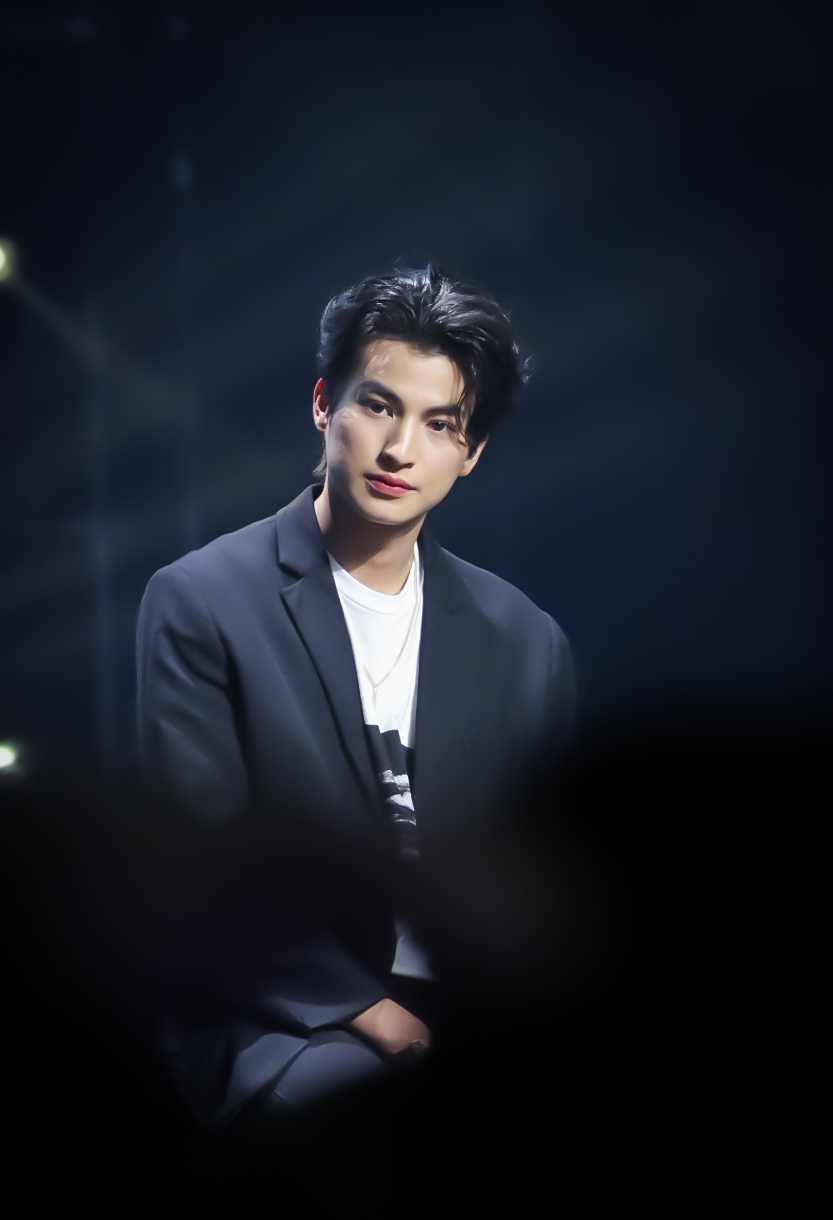
คณาวุฒิ ไตรพิพัฒนพงษ์

| name = คณาวุฒิ ไตรพิพัฒนพงษ์
| image = คณาวุฒิ กลัฟ Project.jpg
| other_names = กัฟ, กลัฟ
| birth_name = ณัฐรินทร์ ไตรพิพัฒนพงษ์
| birth_date = ​
| birth_place = กรุงเทพมหานคร ประเทศไทย
| module2 = Infobox YouTube personality|embed=yes
| channels = gulfkanawut
| years_active = พ.ศ. 2562–ปัจจุบัน
| subscribers = 2.19 แสน
| years_active = พ.ศ. 2558–ปัจจุบัน
| agent = ช่อง 3 เอชดี|ช่อง 3 (2564–ปัจจุบัน)
| education = มหาวิทยาลัยเทคโนโลยีพระจอมเกล้าธนบุรี
คณาวุฒิ ไตรพิพัฒนพงษ์ (เกิด 4 ธันวาคม พ.ศ. 2540)​ ชื่อเล่น กลัฟ เป็นนักแสดง นายแบบ และนักร้องชาวไทย สังกัดช่อง 3 เอชดี|สถานีวิทยุโทรทัศน์ไทยทีวีสีช่อง 3 มีผลงานสร้างชื่อจากการรับบท "ไทป์"​ จากซีรีส์เรื่อง "เกลียดนักมาเป็นที่รักกันซะดี ๆ"​
== ประวัติ ==
คณาวุฒิ ไตรพิพัฒนพงษ์เดิมมีชื่อว่า​ "ณัฐรินทร์ ไตรพิพัฒนพงษ์" เกิดเมื่อวันที่ 4 ธันวาคม พ.ศ. 2540 ณ โรงพยาบาลจุฬาลงกรณ์ เขา​เป็นบุตรชายคนเล็กของครอบครัว มีพี่สาว 1 คน เขามีชื่อเล่นเดิมว่า "กัฟ" ที่มาจากชื่อบริษัทบิดา โดยการนำเอาตัวอักษรข้างหน้า G U P มารวมกันเป็นคำว่า "กัฟ" โดยภายหลังเปลี่ยนเป็น "กลัฟ" เพื่อต้องให้ชื่อมีความหมาย โดยคำอังกฤษว่า GULF แปลว่า อ่าว​ สำเร็จการศึกษาระดับประถมศึกษาจาก โรงเรียนบูรณะศึกษา ระดับชั้นมัธยมศึกษาจาก โรงเรียนสวนกุหลาบวิทยาลัย และสำเร็จการศึกษาระดับปริญญาตรีที่ คณะครุศาสตร์อุตสาหกรรมและเทคโนโลยี มหาวิทยาลัยเทคโนโลยีพระจอมเกล้าธนบุรี|คณะครุศาสตร์อุตสาหกรรมและเทคโนโลยี ภาควิชาเทคโนโลยีและสื่อสารการศึกษา มหาวิทยาลัยเทคโนโลยีพระจอมเกล้าธนบุรี​ ซึ่งเข้ารับพระราชทานปริญญาบัตร ในวันที่ 12 พฤศจิกายน 2563 ณ ไบเทค บางนา โดยมีแฟนคลับมาร่วมแสดงความยินดีกว่า 4,000 คน​
== วงการบันเทิง ​==
คณาวุฒิถูกแมวมองจาก Bermb Family ภายหลังจัดตั้งเป็นบริษัท TB Entertainment​ มาชวนให้ทำงานในวงการ เขาปรากฏตัวครั้งแรกในฐานะนายแบบโฆษณาของ เคเอฟซี|KFC​ ในปี 2558 อาชีพการแสดงของกลัฟก็ได้เริ่มขึ้น เมื่อเขาได้รับบทเป็น "ทรงกลด (ที)​" (วัยหนุ่ม)​ ในละครเลือดมังกร ตอน "เลือดมังกร|สิงห์" ของช่อง 3​
ต้นปี 2562 มีการประกาศว่าคณาวุฒิ จะแสดงเป็น "ไทป์" หนึ่งในตัวละครหลักของ เกลียดนักมาเป็นที่รักกันซะดี ๆ|TharnType The Series ซึ่งซีรีส์เรื่องนี้เป็นการดัดแปลงจากนวนิยายที่มีชื่อเรื่องเดียวกันโดยนักเขียนที่ใช้นามปากกาว่า MAME ออกอากาศทางช่องวัน 31
ต้นปี 2563 คณาวุฒิได้ปรากฏตัวในรายการโทรทัศน์​ รายการเกี่ยวกับการอัปเดตข่าวสารกีฬาทางช่อง 9 เอ็มคอต เอชดี​ ซึ่งเป็นส่วนหนึ่งของโครงการฝึกงาน ออกอากาศเมื่อวันที่ 27 มกราคม จนถึงวันที่ 2 มีนาคม ตอนที่ 58-67 การปรากฏตัวของคณาวุฒิถูกตัดสั้นลงเพราะรายการต้องหยุดออกอากาศเนื่องจากการระบาดของCOVID-19​ และในปีเดียวกันนี้กลัฟได้จัดคอนเสิร์ตครั้งแรกภายใต้ชื่องาน FIRST FAN CONCERT A THOUSAND STORIES OF GULF’S HAPPINESS Be My Wonderful Emoji.​ ในวันอาทิตย์ที่ 6 ธันวาคม ณ ธันเดอร์โดม เมืองทองธานี​ โดยมีทั้งแฟนไทยและแฟนอินเตอร์ของนักแสดงหนุ่มกลัฟที่มางานร่วมกว่า 2,500 ชีวิต​ ซึ่งบัตรคอนเสิร์ตขายหมดภายใน 2 นาที​
ต้นปี 2564 “กลัฟ-คณาวุฒิ ไตรพิพัฒนพงษ์” ได้เปิดตัวในฐานะนักแสดงใหม่ของช่อง 3 หลังจากที่เคยมีผลงานการแสดงเรื่องแรกในละครเลือดมังกร ตอน "เลือดมังกร|สิงห์"​ในบท "ทรงกลด (ที)​" (วัยหนุ่ม) โดยวันที่เยือนช่อง 3 อย่างเป็นทางการในฐานะนักแสดงในสังกัด ซึ่งภายในวันดังกล่าวบรรยากาศเต็มไปด้วยความชื่นมื่น มีแฟนคลับกว่า 300 ชีวิตมารอต้อนรับ ณ บริเวณลานตึกมาลีนนท์ โดยแฮชแท็กพุ่งขึ้นอันดับ 1 เทรนด์ทวิตเตอร์​ไทย มีการกล่าวถึงกว่าล้านข้อความ​ โดยผลงานแรก คือ โปรเจกต์ CH3Plus The Moment: GULF The Next Stage Livestream Concert ซึ่ง “Gulf The Next Stage”​ เป็นคอนเสิร์ตออนไลน์บน CH3 Plus Premium ครั้งแรก มีการรับชมพร้อมกันกว่า 7,000 คน จาก 75 ประเทศทั่วโลก​
ต้นปี 2565 คณาวุฒิ​ได้เปิดตัวในฐานะหนึ่งในนักแสดงโปรเจกต์ละครชุดซีรีส์​ของทางช่อง 3​​ ชื่อเรื่องว่า ดวงใจเทวพรหม​​ ซึ่งเป็นภาคต่อของ สุภาพบุรุษจุฑาเทพ​ โดยเขารับบทเป็น หม่อมหลวงภูธเนศ จุฑา​เทพ (คุณภู)​ ลูกชายของหม่อมราชวงศ์รัชชานนท์ จุฑาเทพ (คุณชายเล็ก)​ กับเจ้าสร้อยฟ้า พูคำวงศ์ (สร้อย)​ โดยโปรเจกต์​ละครที่เขาได้รับบทบาทนั้น จะออกอากาศเป็นเรื่องแรกในบรรดาละครทั้ง 5 เรื่อง คือเรื่อง ดวงใจเทวพรหม (ละครโทรทัศน์)|ลออจันทร์​ ภาคต่อของ คุณชายรัชชานนท์​​ ปลายปี 2565 ภาพยนตร์​เรื่องแรกของ คณาวุฒิ​กับทางช่อง 3​ ก็ได้ฉายทางบนจอเงินให้เหล่าแฟนคลับและคนทั่วไป​ได้รับชม โดยภาพยนตร์​มีชื่อเรื่องว่า "บัวผันฟันยับ" ในวันเปิดตัวภาพยนตร์​ได้รับความสนใจอย่างล้นหลามทำให้แฮชแท็กพุ่งติดเทรนด์​ทวิตเตอร์​ และหนัง​สามารถกวาดรายได้ไปกว่า 100 ล้านทั่วประเทศ​​ ถือได้ว่าเป็นภาพยนตร์ไทยเรื่องที่ 2 ของปี 2565​ ที่ทำรายได้ทะลุร้อยล้าน และในเวลาเดียวกัน ละครเรื่องแรกของ คณาวุฒิ​กับทางช่อง 3​ ก็ได้ออกอากาศ​ มีชื่อเรื่องว่า ":zh:你是我的化妝師|มัดหัวใจยัยซุปตาร์​"​ ซึ่งวันที่ออกอากาศละครตอนแรกได้กระแสตอบรับอย่างล้นหลาม​จนทำให้แฮชแท็กพุ่งติดเทรนด์​ทวิตเตอร์​อันดับ 2 ของโลก​
ต้นปี 2566 คณาวุฒิ​ได้เดินทางไปร่วมชมโชว์แฟชั่นวีคที่มิลาน​ ประเทศอิตาลี​ กับแบรนด์​ Onitsuka Tiger​ หลังจากกลับมา คณาวุฒิ​ ก็ได้รับการแต่งตั้งเป็น Friend of the House​ ของแบรนด์​ลักชัวรีอย่าง GUCCI​ ซึ่งถือเป็นคนที่ 2 ของประเทศไทย​ ผู้ชายคนแรกของประเทศไทย​ที่ได้รับการแต่งตั้ง และได้ร่วมชมโชว์แฟชั่นวีคของ GUCCI​ ณ กรุงโซล​ ประเทศเกาหลีใต้​​ ในฐานะ Friend of the House ตัวแทนของประเทศไทย​ ปลายปี 2566 กลัฟ คณาวุฒิ​ ได้มีโอกาสร่วมงานเพลงกับวง บาลิสติกบอยซ์ฟรอมเอ็กไซล์ไทรบ์|BALLISTIK BOYZ from EXILE TRIBE​ วงบอยแบนด์​สัญชาติ​ญี่ปุ่น​ ภายใต้การร่วมมือของ 2 ค่ายเพลง​ยักษ์​ใหญ่​​ อย่าง LDH JAPAN และ High Cloud Entertainment ถือเป็นการร่วมงานระหว่างประเทศไทย​-ญี่ปุ่น​ และก่อนสิ้นปี 2566 กลัฟ คณาวุฒิ​ได้รับเกียรติ​ให้เข้าร่วมงาน MTV VMAJ 2023 (MTV Video Music Awards Japan 2023) ณ เมืองโยโกฮามะ​ ประเทศญี่ปุ่น​ งานประกาศ​รางวัลที่ยิ่งใหญ่ที่สุดของญี่ปุ่น​ โดยกลัฟ​ได้รับเกียรติ​ให้ร่วมเดินพรหมแดง และขึ้นแสดงโชว์​ในงานเวทีระดับโลก​
ต้นปี 2567 คณาวุฒิ​ได้เดินทางไปมิลาน​ ประเทศอิตาลีเพื่อร่วมชมโชว์แฟชั่นวีคของแบรนด์​​ GUCCI​​ ในฐานะ Friend of the House หลังจากกลับมา เขาได้ปล่อยซิงเกิ้ล​เพลงแรกในชีวิตของเขา ชื่อว่าเพลง "Congratulations (ยินดีกับเธอ)"​ ​โดยได้ ธันวา บุญสูงเนิน|THE TOYS มานั่ง​แท่นโปรดิวซ์ ต่อมาเขากลับไปมิลาน​ ประเทศอิตาลี อีกครั้งเพื่อร่วมชมโชว์แฟชั่นวีคของแบรนด์ Onitsuka Tiger​ หลังจากกลับมา คณาวุฒิ​ได้รับการแต่งตั้งจากแบรนด์​​ GUCCI ให้เป็น Brand Ambassador​ ผู้ชายคนแรกของประเทศไทย และเขายังได้เดินทางไปเมืองกัวลาลัมเปอร์​ ประเทศมาเลเซีย เพื่อไปเปิดช๊อป Pop Up Store​ ในฐานะ Brand Ambassador ของแบรนด์​ GUCCI
คณาวุฒิ ไตรพิพัฒนพงษ์ถือเป็นนักแสดงไทยคนแรกที่มีภาพขึ้นจอดิจิตอล The Panoramix @ เซ็นทรัลเวิลด์|CentralWorld จอ LED Glass Wall ทั้งแผงของศูนย์การค้าเซ็นทรัลเวิลด์​​
== งานพิธีกร ==
สมัยเป็นนักศึกษาฝึกงาน คณาวุฒิเคยฝึกงานในฐานะนักข่าวภาค​สนาม​และนักข่าวกีฬาของสถานีโทรทัศน์ช่อง 9 เอ็มคอตเอชดี​
ออนไลน์
* พ.ศ. 2562 (2019)​ : YouTube : gulfkanawut​
| class="wikitable"
! รายการ
! ออกอากาศ
! อ้างอิง
|-
| align="center" | ห้องข่าวกีฬา
| rowspan="2" align="center" |ช่อง 9 MCOT HD
|
|-
| rowspan="1" align="center" |เที่ยว...หาเรื่อง​
| align="center" |​
|-
| rowspan="1" align="center" | Wetlands For All
| rowspan="2" align="center" |YouTube : Chm Thai
| align="center" |​
|-
| rowspan="1" align="center" | Biodiversity​ is our life​
| align="center" |
|-
| rowspan="1" align="center" |One Day Trip with GULF in Thonburi
| align="center" |YouTube : อ.ส.ท.
| align="center" |​
|
== ผลงานการแสดง ==
=== ละครโทรทัศน์ ===
* ละครโทรทัศน์ทั้งหมดด้านล่างนี้ออกอากาศทางช่อง 3 เอชดี|สถานีวิทยุโทรทัศน์ไทยทีวีสีช่อง 3
=== ซีรีส์ ===
=== มินิซีรีส์ ===
=== ภาพยนตร์ ===
| class="wikitable" style = "text-align:center"
!ปี พ.ศ. !! เรื่อง !! บทบาท !! ค่าย !! อ้างอิง
|-
| rowspan="1" align="center" |2565
| align="center" |"บัวผันฟันยับ​"
| align="center" |ขาม
| align="center" |BEC ช่อง 3​ และ M PICTURE
| align="center" |​
|
=== ภาพยนตร์สั้น ===
| class="wikitable" style = "text-align:center"
!ปี พ.ศ. !! เรื่อง !! บทบาท !! ออกอากาศ !! อ้างอิง​
|-
| rowspan="2" align="center" |2564
| align="center" |"KINGKHOM โคตรพยัคฆ์หยุดแผนล้างโลก"
| align="center" |บิ๊กกลัฟ (สายลับ ฝึกหัด)
| align="center" |Youtube​ : Garena Free Fire (Thailand)
| align="center" |​​
|-
| align="center" |"ทุกวันได้ไหม"
| align="center" |ม้าม
| align="center" |Youtube​ : Genierock
| align="center" |​​
|
== ผลงานเพลง ==
=== เพลง ===
| class="wikitable" style = "text-align:center"
! ปี พ.ศ. !! เพลง !! ศิลปินที่ร่วมงาน !! หมายเหตุ !! อ้างอิง
|-
| 2563 || แฟนผมหาย (Missing Baby) || วอร์ วนรัตน์ (WAR)
|| BOYFRIENDS Project || ​​
|-
| rowspan = "6"| 2564 || ชีวิตดี..เพราะมีเธอ
|| ศุภศิษฏ์ จงชีวีวัฒน์|มิว ศุภศิษฏ์ ||Candy Thailand || ​​
|-
| Self Love || ร้องเดี่ยว || The Body Shop || ​​
|-
| Can you be my world || ร้องเดี่ยว || Biodiversity CHM Thailand || ​​​
|-
| ตกลงเธอ...เลือกใคร
|| เฉลิมพล ทิฆัมพรธีรวงศ์|แจ็ค​ แฟนฉัน ลุค อิชิคาวะ พลาวเดน|ลุค อิชิคาวะ || Project Free Fire 4 FEST || ​​
|-
| Why you so Serious ? || ณัฐวุฒิ ศรีหมอก|กอล์ฟ​ F.HERO || High Cloud Entertainment​ || ​​
|-
| HOME || ร้องเดี่ยว || Produced by AUTTA || ​
|-
| rowspan = "3"| 2565 || Happy Love Day || พีรวิชญ์ อรรถชิตสถาพร|มีน พีรวิชญ์นพเก้า เดชาพัฒนคุณ|เก้า นพเก้า || Special Song 3Plus The Moment : HAPPY LOVE DAY Fan Meeting Live On Stage || ​​
|-
| เขียนลงตรงหัวใจ || ร้องเดี่ยว || Ost.:zh:你是我的化妝師|มัดหัวใจยัยซุปตาร์ || ​​
|-
| คณา (KANA) || ร้องเดี่ยว || Produced by แอ้ม อัจฉริยา || ​​
|-
|rowspan = "2"| 2566 || All I Ever Wanted ||บาลิสติกบอยซ์ฟรอมเอ็กไซล์ไทรบ์|BALLISTIK BOYZ from EXILE TRIBE || LDH JAPAN / High Cloud Entertainment || ​
|-
| The Great Celebration (สุขข้างกันทุกโมเมนต์)​ || VIIS || Celebrate the New Year Festival เซ็นทรัลพัฒนา|Central Pattana || ​​
|-
|rowspan = "3"| 2567 || Congratulations (ยินดีกับเธอ)​ || ร้องเดี่ยว || Produced by ธันวา บุญสูงเนิน|THE TOYS || ​​
|-
| แค่เรา (Thuy Trieu)​ (Thai Version ) || Quang Hùng MasterD || Produced by Quang Hùng MasterD || ​​
|-
| WITH YOU || Lazyloxy || Produced by เต้ย สุทธิชัย || ​
|
=== มิวสิกวิดีโอ ===
| class="wikitable" style = "text-align:center"
! ปี พ.ศ. !! เพลง !! ศิลปิน !! อ้างอิง
|-
| 2560 ||เรื่องจริงทำไม่ได้ || POOM KickKick || ​
|-
| rowspan = "2"| 2563 || ชัดเจนที่เป็นคุณ || ว่าน ธนกฤต || ​
|-
| ต้องไป || IRONBOY || ​
|-
| rowspan = "3"| 2564 || Self Love || โพลีแคต|POLYCAT || ​
|-
| ต๊ะต่อนยอน...Hurry Up! || ไวร่า|VYRA (feat. เกวลิน บุญศรัทธา|Sunnee) || ​
|-
| ทุกวันได้ไหม ||ณพสิน แสงสุวรรณ|NUM KALA (feat. ธงไชย แมคอินไตย์|Bird Thongchai) || ​
|-
| 2565 || เจ้าอารมณ์ || อภิวัชร์ เอื้อถาวรสุข|STAMP (feat. เปาวลี พรพิมล|เปา เปาวลี​) || ​
|-
| 2566 || จีบแบบไม่จีบ || กัญญ์ณรัณ วงศ์ขจรไกล|LADIIPRANG ||
|-
| 2567 || All To Myself || พรนับพัน พรเพ็ญพิพัฒน์|Nene​ || ​
|
== พรีเซนเตอร์​/โฆษณา ==
| class="wikitable" style = "text-align:center"
! ปี พ.ศ. !! โฆษณา/แบรนด์/สินค้า !! ตำแหน่ง !!​ อ้างอิง
|-
| rowspan = "4"| 2563 || เล่นเอาจริง KFC ไก่กินเล่น 10 25 35 บาท || Campaign || ​
|-
| Playmore || Presenter || ​
|-
| MOTH BKK || Partner & Presenter || ​
|-
| D.R.Drink|| Presenter || ​
|-
| rowspan = "12"| 2564 || Sulwhasoo || Friend of Sulwhasoo Thailand || ​
|-
| โรลเลอร์โคสเตอร์ || Presenter ||
|-
| Bwell || Presenter || ​
|-
| TNT || Brand Ambassador || ​
|-
| Biodiversity CHM Thailand || Youth Representative || ​
|-
| The Body Shop || The Leading Light || ​
|-
| Bucher || Presenter || ​
|-
| Candy Thailand || Brand Ambassador ||
|-
| Cathy Doll || Presenter || ​
|-
| Yves Rocher (Thailand) || Friend of Yves Rocher || ​
|-
| Felina Canino VIF || Brand Ambassador || ​
|-
| NESCAFE Blend & Brew Espresso Roast || Presenter || ​
|-
| rowspan = "7"| 2565 || Bangkok Bank || Presenter ||
|-
| Provamed Acniclear || Presenter || ​
|-
| OPPO Reno8 || The Portrait Expert || ​
|-
| Casarte Thailand || Friend of Casarte || ​
|-
| Neferlogne || Brand AmbassadorNeferlogne Parfume || ​
|-
| Cute Press || Presenter || ​
|-
| Oishi Green tea || Presenter || ​
|-
| rowspan = "4"| 2566 || ฟันโอ (Fun-O) || Presenter || ​
|-
| GUCCI || Friend of House || ​
|-
| Taokaenoi || Brand Ambassador || ​
|-
| Onitsuka Tiger || Friend of Brand || ​
|-
| rowspan = "8"| 2567 ||​ GUCCI || Brand Ambassador || ​
|-
| M Card || Brand Ambassador || ​
|-
| Beauty Buffet INVISIBLE SUNSCREEN UV PROTECTION SPF 50 PA++++ || Presenter || ​
|-
| Auntie Anne's Thailand || Presenter || ​
|-
| Vitanature+ || Presenter || ​
|-
| ลดโลกเลอะกับกลัฟ เที่ยวทัชใจ ดีต่อใจ ดีต่อโลก || Presenter || ​
|-
| KOJO Plant Protein || Presenter ||
|-
| BTS Skytrain New Package XTREME SAVINGS || Promote || ​
|
== แฟนมีตติ้ง/คอนเสิร์ต ==
===ประเทศไทย===
| class="wikitable" style = "text-align:center"
! ปี พ.ศ. !! ชื่องาน !! วันแสดง !! Fan Meeting/ Concert !! สถานที่
|-
| rowspan = "1" | 2562 || BIG GULF DAY THE FIRST FANMEETING​ || 4 ธันวาคม || Fan Meeting ||อาคารพุทธวิชชาลัย มหาวิทยาลัยราชภัฏพระนคร
|-
| rowspan = "4" | 2563 || TharnType The Series Fan Meeting in Bangkok​ || 9 กุมภาพันธ์ || Fan Meeting || Union Hall, Union Mall
|-
|| RIVER NIGHT PARTY WITH GULF​|| 11-12 ตุลาคม || Fan Meeting ||ท่าเรือ ICON SIAM
|-
|| A Thousand Stories of Gulf’s Happiness Be My Wonderful Emoji​ || 6 ธันวาคม || Concert || Thunder Dome, Muang Thong Thani
|-
|| BE MY BOYFRIEND CONCERT || 19 ธันวาคม || Concert ||Union Hall 2, Union Mall
|-
| rowspan = "2" | 2564 || CH3Plus The Moment GULF The Next Stage​ || 2 เมษายน || Concert || Application CH3Plus (Premium)
|-
||GENTLE LOVE OF GULF VIRTUAL LIVE CONCERT 2021 ​|| 4 ธันวาคม || Concert || Online
|-
| rowspan = "2" | 2565 || 3Plus The Moment : Happy Love Day Fan Meeting Live on Stage​ || 6 สิงหาคม || Fan Meeting || SamyanMitrtownHall และ Application CH3Plus (Premium)
|-
|GULF EXCLUSIVE CONCERT SPECTRUM OF ME ​|| 3 ธันวาคม || Concert || Thunder Dome, Muang Thong Thani
|-
| rowspan = "3" | 2566 || K-Expo Thailand 2023​ || 11 พฤศจิกายน​ || Concert || Queen Sirikit National Convention Center Hall 2
|-
|Gulf phenomenal super match 2023
BIG MATCH, BIG FUN​
|| 9 ธันวาคม​ || Fan Concert || MCC HALL, THE MALL LIFESTORE BANGKAPI
|-
|BRIGHT'S HOME PARTY BRIGHT THE FIRST FAN MEETING​ (เป็นแขกรับเชิญ)​ || 23-24 ธันวาคม || Fan Meeting || Queen Sirikit National Convention Center
|-
| rowspan = "4" | 2567 || LAORCHAN FUN&FURIOUS​ || 30 มีนาคม || Fan Meeting || หอประชุมสวนกุหลาบรำลึก โรงเรียนสวนกุหลาบวิทยาลัย​
|-
| ดวงใจเทวพรหม Sports Day รู้แพ้ รู้ชนะ รู้ใจคุณ || 2 มิถุนายน​ || Fan Meeting || Union Hall ชั้น F6 Union Mall
|-
| Dhevaprom Fan Con After Party​ || 25 สิงหาคม​ || Fan Concert || Parangon Hall, Siam Paragon​
|
===ต่างประเทศ===
| class="wikitable" style = "text-align:center"
! ปี พ.ศ. !! ชื่องาน !! วันแสดง !! Fan Meeting/ Concert !! สถานที่ !!​หมายเหตุ
|-
| rowspan = "1" | 2562 || Thai Fans Day 2019 With Gulf Kanawut​ || 15 กันยายน || Fan Meeting || QCX Museum , Quezon Memorial Circle || -
|-
| rowspan = "3" | 2565 || Gulf 1st FAN MEETING in JAPAN​ || 2 กันยายน || Fan Meeting || TOKYO DOME CITY HALL || 2 รอบการแสดง
|-
| Gulf Kanawut 1st Fanmeeting in VietNam​ || 18 กันยายน || Fan Meeting || White Palace Pham Van Dong || -
|-
|GULF 1st FANMEETING IN MANILA​ || 2 ตุลาคม || Fan Meeting || New Frontier Theater || -
|-
| rowspan = "11" | 2566 ||GULF 1st Fanmeeting In Seoul​ || 14 มกราคม || Fan Meeting || KBS Arena || -
|-
| Gulf Kanawut Valentine Event In Japan​ || 13 กุมภาพันธ์ || Fan Meeting || Nakano ZERO Hall || 2 รอบการแสดง
|-
| 2023 GULF KANAWUT 1st FAN MEETING IN HONG KONG​ || 16 เมษายน || Fan Meeting || Rotunda 2 KITEC || -
|-
| Gulf Kanawut 1st Fan Meeting In Taipei​ || 11 มิถุนายน || Fan Meeting || Zepp New Taipei || -
|-
| Gulf 3rd FANMEETING in JAPAN memory with you ​|| 22 กรกฎาคม || Fan Meeting || Hall of the Forest 21 (Matsudo City Cultural Hall) || -​
|-
| Gulf's Summer Festival "The 1 Year Anniversary of The Establishment of The Japanese Fan Club"​ || 22 กรกฎาคม || Fan Meeting || Hall of the Forest 21 (Matsudo City Cultural Hall) || -​
|-
| GULF REALMEET 1st Fan meeting in QINGDAO 2023​ || 19 สิงหาคม || Fan Meeting​ || Qingdao Oriental Movie Metropolis Grand Theatre || -
|-
| Gulf Kanawut 1st FanMeeting In JAKARTA 2023​ || 19 พฤศจิกายน​ || Fan Meeting​ || Indonesia Convention Exhibition (ICE) BSD Nusantara Hall || -
|-
| MTV VMAJ 2023​​ || 22-23 พฤศจิกายน​ || MTV Music Awards Japan​ || K Arena Yokohama || -
|-
| Gulf FANMEETING in JAPAN Happy 26th Birthday to Gulf​ || 25 ธันวาคม​ || Fan Meeting​ || Kanagawa Kenmin Hall || -
|-
| GULF Fanclub FANMEETING in JAPAN Merry Christmas from Gulf​ || 25 ธันวาคม​ || Fan Meeting​ || Kanagawa Kenmin Hall || -
|-
| rowspan = "10" | 2567 || GULF KANAWUT 1st FAN MEETING In SINGAPORE​ || 31 พฤษภาคม​ || Fan Meeting​ || Capitol Theatre Singapore || -​
|-
| Gulf 1st LIVE in JAPAN || 6 กรกฎาคม​ ||​ Live​ Music​ || Yurakucho Hulic Hall || 2 รอบการแสดง
|-
| 2024 Jingu Gaien Fireworks Festival​ || 10 สิงหาคม​ || Festival || Chichibunomiya Rugby Stadium || -
|-
| Odaiba Adventure King 2024​ || 11 สิงหาคม​ || Festival || Adventure Land “Island Stadium” || -
|-
| CHANSUNG (2PM)​ & Gulf Global Actor​ Summit​ || 12 สิงหาคม || Event || Toyosu PIT Tokyo || 2 รอบการสัมนา​
|-
| 2024 GULF KANAWUT 2ND FAN MEETING IN HONG KONG!​ || 23 สิงหาคม​|| Fan Meeting​ || MacPherson Stadium || -​
|-
| BRIGHT SOLO LIVE (เป็นแขกรับเชิญ) || 30 ธันวาคม || Live​ Music || Toyosu PIT Tokyo || -
|-
| GULF SOLO LIVE || 31 ธันวาคม || Live​ Music || Toyosu PIT Tokyo || -
|-
| BRIGHT×GULF×F.HERO 2024→2025 SPECIAL LIVE in JAPAN || 31 ธันวาคม || Live​ Music || Toyosu PIT Tokyo || -
|
== รางวัลและการเสนอชื่อ ==
| class="wikitable" style = "text-align:center"
! ปี พ.ศ. !! รางวัล !! สาขา !! ผล !! ผลงานที่เข้าชิง
|-
| rowspan = "9" | 2563 || LINE TV AWARDS 2020 สรุปผลรางวัล LINE TV AWARDS 2020 || BEST KISS SCENE || || rowspan="13" | "TharnType The Series|TharnType The Series
เกลียดนักมาเป็นที่รักกันซะดีๆ"
|-
| rowspan = "5" | KAZZ AWARDS 2020 สรุปผลรางวัล KAZZ Awards 2019 โดย KAZZ MAGAZINE ||SHINING STAR (MALE)||
|-
|หนุ่มวัยใส โดนใจแห่งปี 2020 || ​
|-
|นักแสดงวัยรุ่นชายยอดเยี่ยมแห่งปี||
|-
| คู่จิ้นแห่งปี ||
|-
| THE BEST SCENE ||
|-
| HOWE AWARDS 2019 คู่จิ้นสุดฮอต! ‘มิว-กลัฟ’ คว้ารางวัล ‘HOWE THE BEST COUPLE AWARD’ || THE BEST COUPLE ||
|-
| Thai Crazy Awards 2020 เปิดโผดาราไทยมัดใจแฟนจีน คว้ารางวัล Thai Crazy Awards 2020 || BEST BL COUPLE ||
|-
| rowspan = "1" | MAYA AWARDS 2020 || ดาราคู่ขวัญ (คู่จิ้น) ขวัญใจมหาชน||
|-
| rowspan = "9" | 2564 || Thailand Zocial Awards 2021 || Couple Of The Year ||
|-
|ไทยรัฐที่สุดแห่งปี 2020 || คู่จิ้นแห่งปี (2563)​ ||
|-
| rowspan = "2" | Yniverse Awards 2020​|| น้องมากแม่ ||
|-
| Iconic Star Of The Yniverse|| ​
|-
| Siam Series Awards 2021
| คู่ขวัญจอแก้ว
| ​
| -​
|-
| KAZZ AWARDS 2021​||หนุ่มวัยใสโดนใจแห่งปี 2021 || || -
|-
| rowspan = "2" | MAYA AWARDS 2021 || พระเอกดาวรุ่งชาย ขวัญใจมหาชน || ​ || rowspan="2" | "เกลียดนักมาเป็นที่รักกันซะดี ๆ 2|TharnType The Series Season​ 2​ เกลียดนักมาเป็นที่รักกันซะดีๆ ซีซั่น 2"
|-
|ดาราคู่ขวัญ(คู่จิ้น)​ขวัญใจมหาชน || ​
|-
| Star Of The Year (CH3Plus) ||Star Of The Year 2021​|| || -​
|-
| rowspan = "6" | 2565 || Thailand Zocial Awards 2022 || Best Entertainment Performance on Social Media Actor (สาขานักแสดงชาย)​ || ​ || rowspan="3" | "เกลียดนักมาเป็นที่รักกันซะดี ๆ 2|TharnType The Series Season​ 2​ เกลียดนักมาเป็นที่รักกันซะดีๆ ซีซั่น 2"
|-
|MAYA ENTERTAIN​ AWARDS 2022 || หนุ่มเจ้าเสน่ห์แห่งปี || ​
|-
|คมชัดลึก อวอร์ด ครั้งที่ 18​ || นักแสดงชายยอดนิยม || ​
|-
|KAZZ AWARDS 2022 || Popular​ Male Teenage Award || ​ || -​
|-
|โล่เกียรติคุณจากกองทุนอาคารเฉลิมพระเกียรติ​ฯ มูลนิธิโรงพยาบาลเด็ก​ || ศิลปินดาราจิตกุศล || || -​
|-
| Star Of The Year (CH3Plus) ||Star Of The Year 2022​ || || -​
|-
| rowspan = "7" | 2566 || JAPAN EXPO MEDIA & INFLUENCER AWARD || ส่งเสริมประเทศญี่ปุ่นให้เป็นที่รู้จักในประเทศไทย (ฝ่ายชาย) || || -
|-
|คมชัดลึก อวอร์ด​ ครั้งที่ 19 || นักแสดงชายยอดนิยม (Popular Vote) || ​ || ":zh:你是我的化妝師|มัดหัวใจยัยซุปตาร์"
|-
| rowspan = "2" | MAYA TV AWARDS 2023 || หนุ่มเจ้าเสน่ห์แห่งปี || ​ ​|| -​
|-
| ดารานำชายยอดเยี่ยม (สาขาภาพยนตร์)​​ || || "บัวผันฟันยับ"
|-
| HOWE AWARDS 2023​ || Popular Vote || ​ || -​
|-
| SuperStar Maya IDOL Awards 2023 || SuperStar Maya IDol ชาย || ​ || -​
|-
| StarFM Thailand Shining Star 2023 || ​Star Inspiration 2023 || ​ || -​
|-
| rowspan = "7" | 2567 || KAZZ AWARDS 2024 || Popular Male Teenage Award || || -​
|-
| รางวัลไนน์เอ็นเตอร์เทน อวอร์ดส์ ครั้งที่ 14|Nineentertain Awards 2024​ || คู่จิ้นแห่งปี || ​ || -​
|-
| Lifestyle Asia 50 ICONS || Idol กลุ่มคนรุ่นใหม่ที่เป็นต้นแบบและนำเสนออุตสาหกรรม​บันเทิงไทยในระดับสากล​​ || || -
|-
| MAYA TV AWARDS 2024 || หนุ่มเจ้าเสน่ห์แห่งปี || ​ || -​​
|-
| rowspan = "2" | HOWE AWARDS 2024 || HOTTEST ACTOR​ || ​ || -​
|-
| POPULAR VOTE || ​ || -
|
== อ้างอิง ==
== แหล่งข้อมูลอื่น ==
* ​
*​
*
*
*
* gulfkanawut ที่YouTube
* ​
*
หมวดหมู่:ชาวไทยเชื้อสายจีน
หมวดหมู่:นักแสดงชาวไทย
หมวดหมู่:นักแสดงชายชาวไทย
หมวดหมู่:นักแสดงชายจากกรุงเทพมหานคร
หมวดหมู่:นักแสดงสังกัดช่อง 3
หมวดหมู่:นักแสดงละครโทรทัศน์ชายชาวไทย
หมวดหมู่:นักแสดงภาพยนตร์ชายชาวไทย
หมวดหมู่:นักแสดงชายชาวไทยในศตวรรษที่ 21
หมวดหมู่:นายแบบไทย
หมวดหมู่:นักร้องชายชาวไทย
หมวดหมู่:พิธีกรชาวไทย
หมวดหมู่:บุคคลจากโรงเรียนสวนกุหลาบวิทยาลัย
หมวดหมู่:บุคคลจากคณะครุศาสตร์อุตสาหกรรมและเทคโนโลยี มหาวิทยาลัยเทคโนโลยีพระจอมเกล้าธนบุรี
หมวดหมู่:บุคคลจากกรุงเทพมหานคร
หมวดหมู่:พุทธศาสนิกชนชาวไทย
หมวดหมู่:ยูทูบเบอร์ชาวไทย